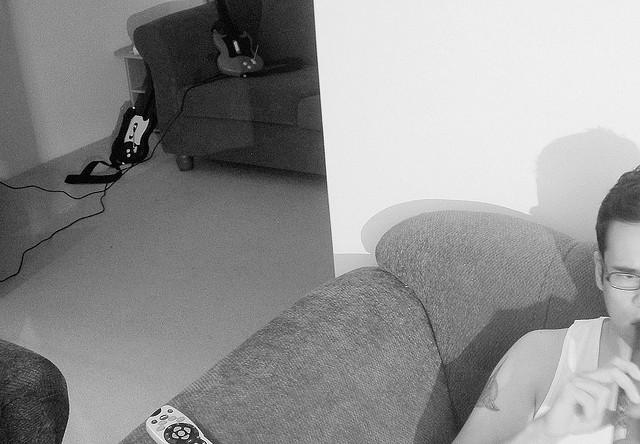
A man laying on top of a couch.